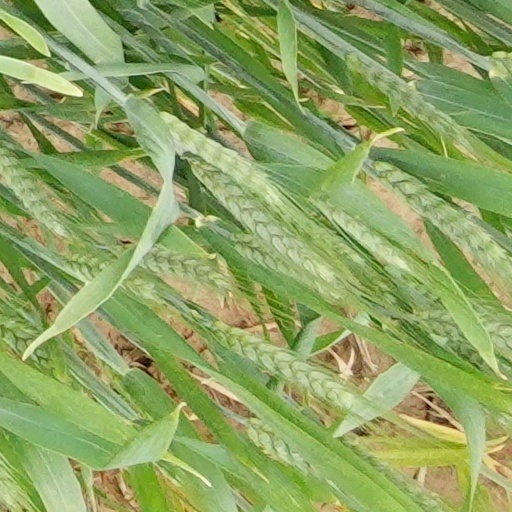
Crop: wheat